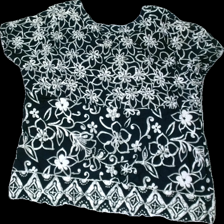
View: back
Type: T-shirt
Category: Ladies
Brand: Cellbes
Colors: Black, White
Material: 100% viscose
Pattern: Floral print
Cut: Regular
Size: 54
Season: All
Holes: Major
Damage location: middle right
Damage 2: hål i armhåla
Damage 2 location: middle left
Price range: <50
Recommended usage: Export
Description: blommig t-shirt med hål i armhåla